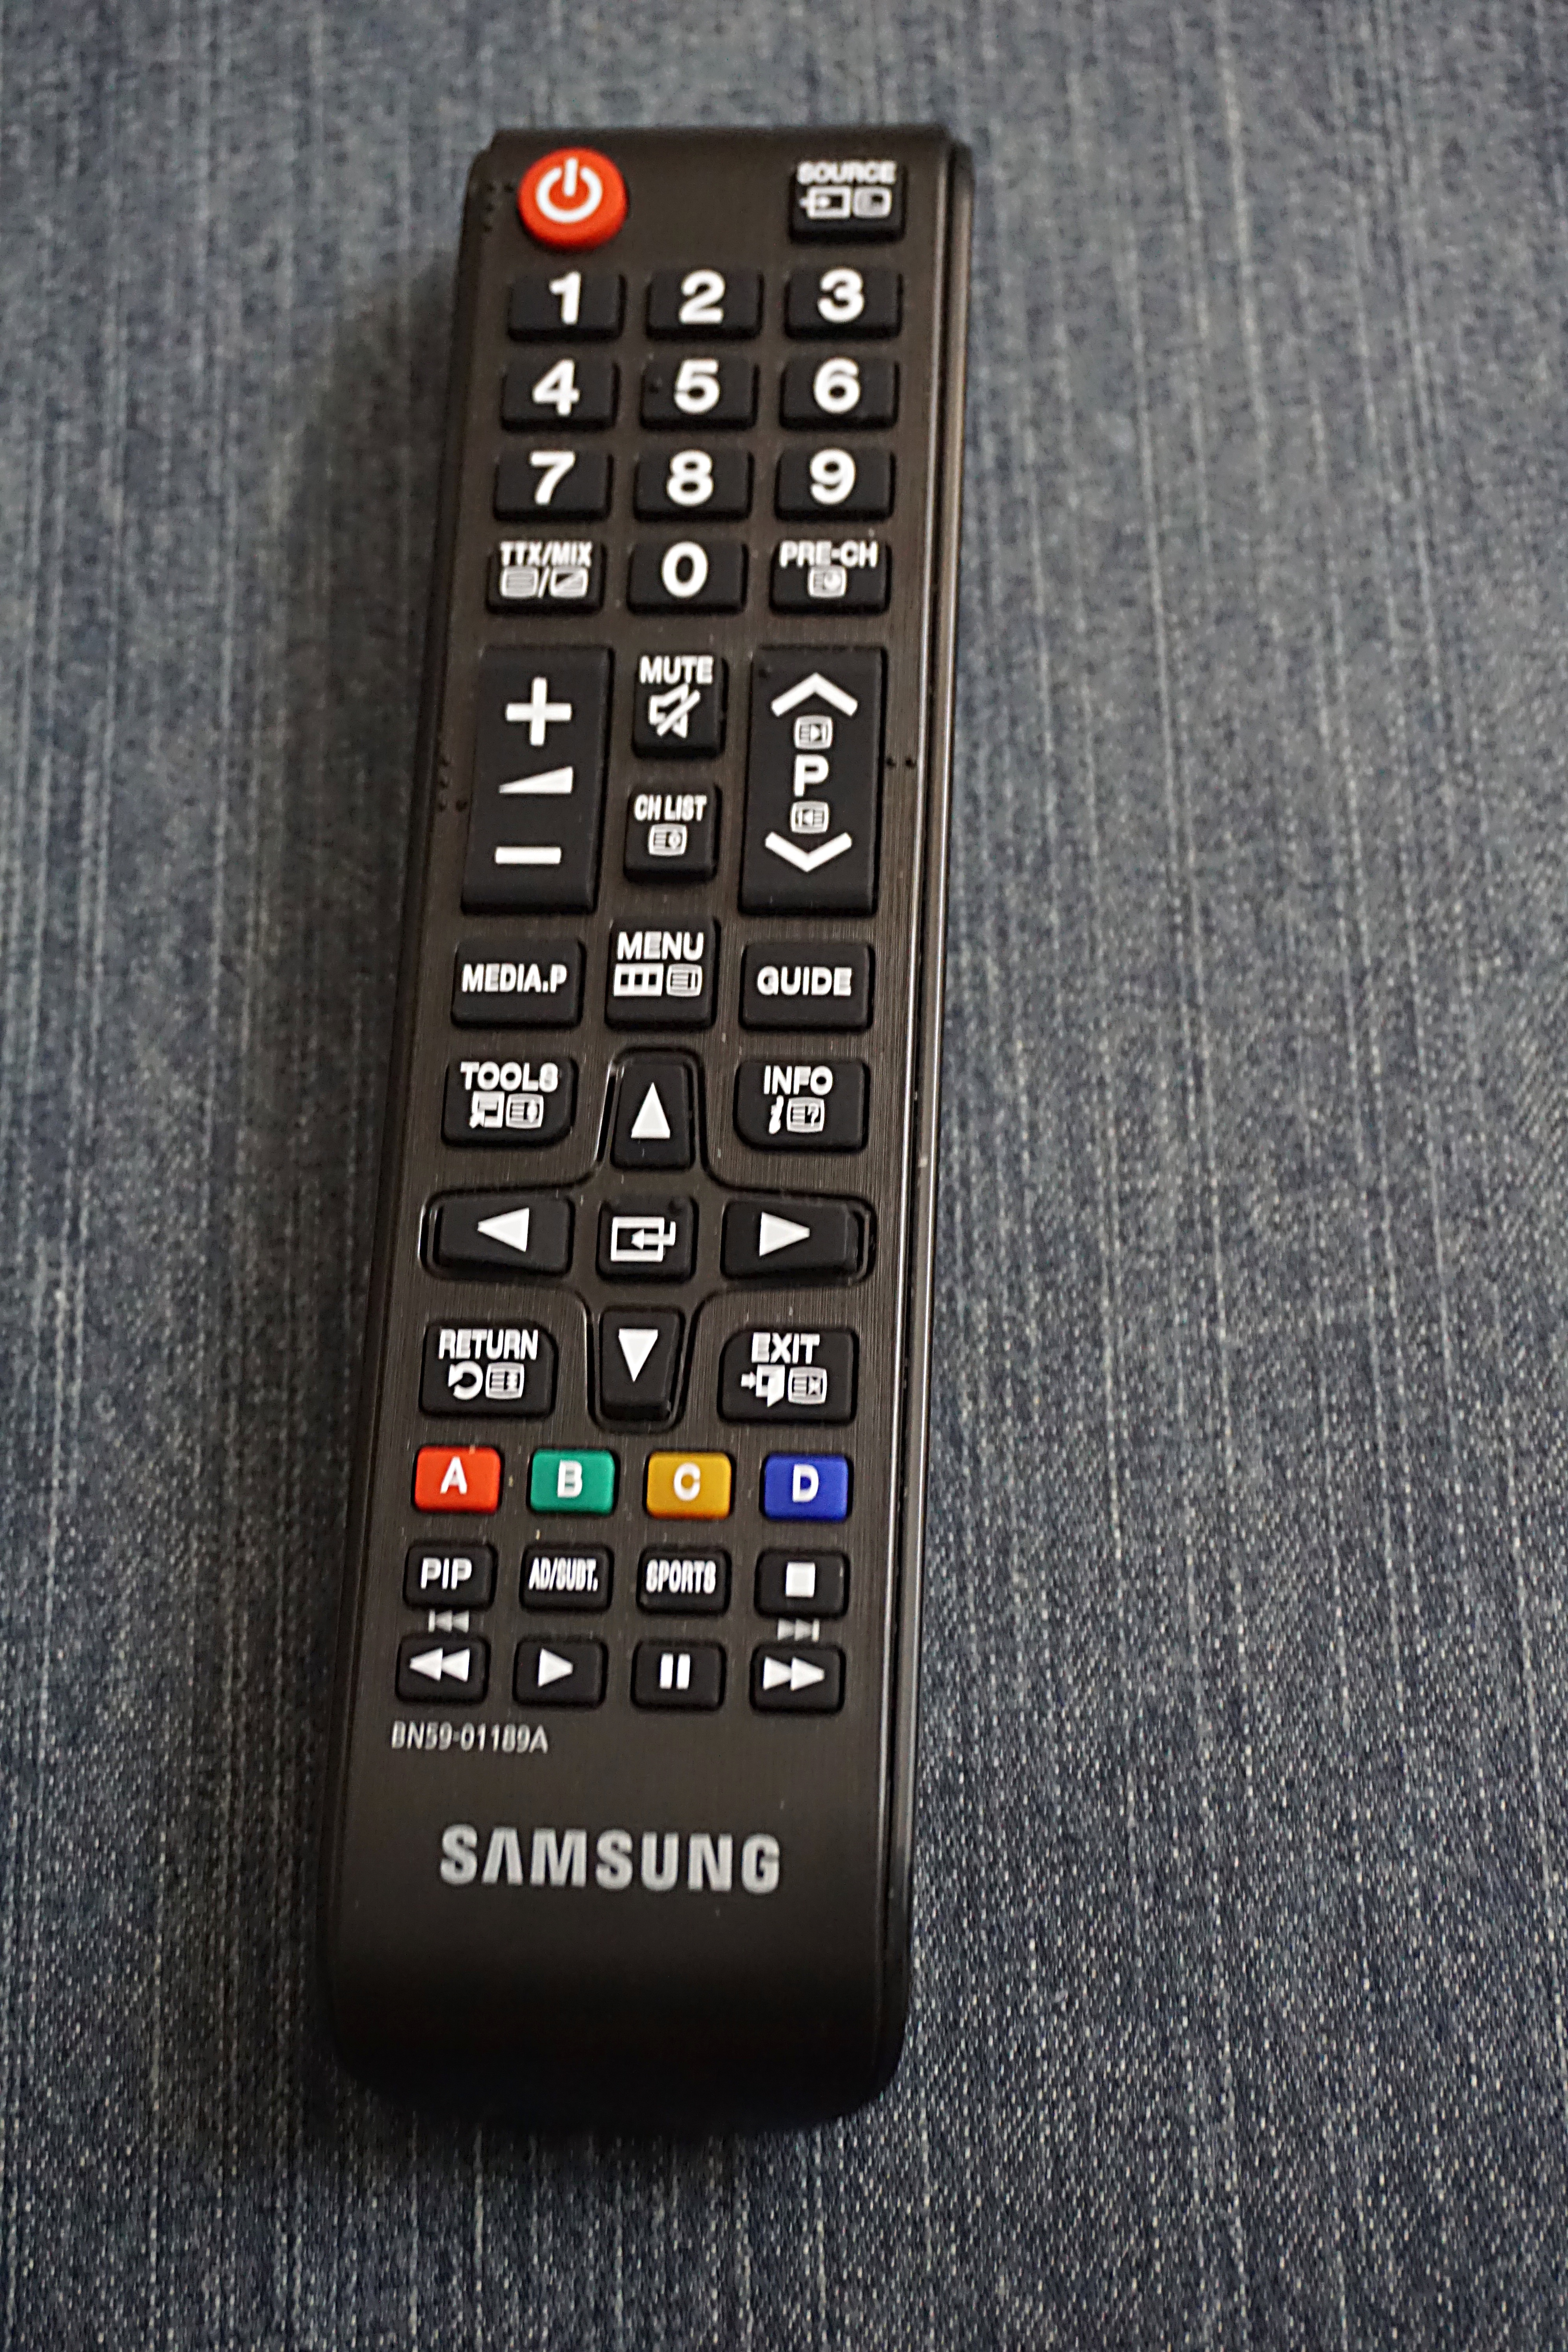
technology, television, font, remote control, electronics, multimedia, infrared, zapounette, electronic device, electronics accessory